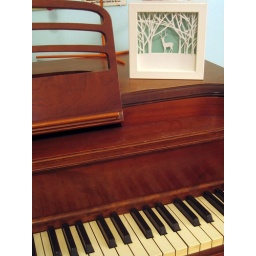
"deer in the white forest" in its new home